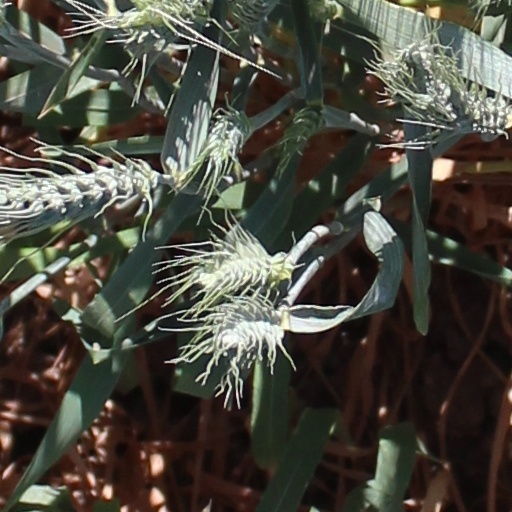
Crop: wheat